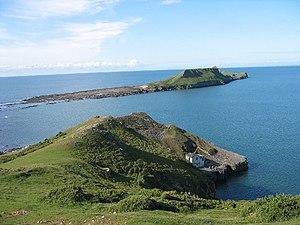
Rhossili est une communauté et un village du sud du pays de Galles, situé à l'extrémité de la péninsule de Gower, dans le comté de Swansea.